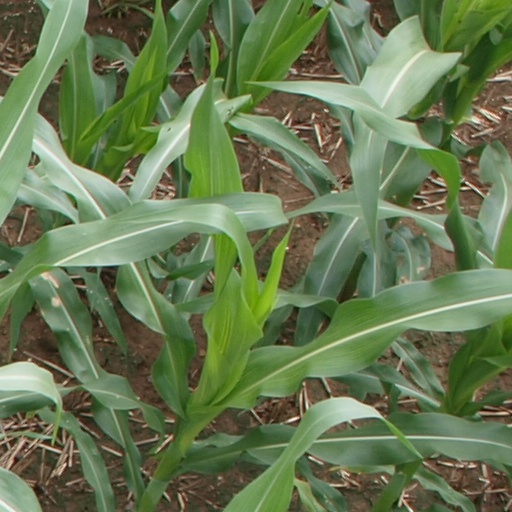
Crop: maize; corn